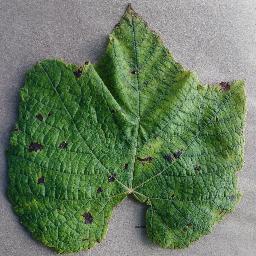
Label: Grape___Leaf_blight_(Isariopsis_Leaf_Spot)